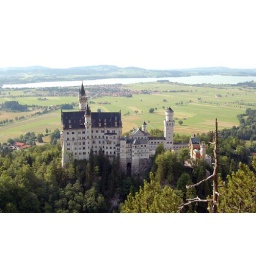
I climbed a couple of hundred feet above the bridge to get these shots. I was actually above the towers of the castle.